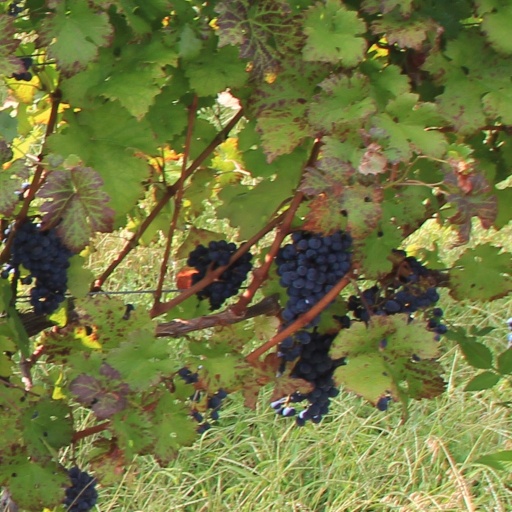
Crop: grape